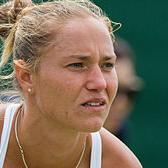
Age: 28